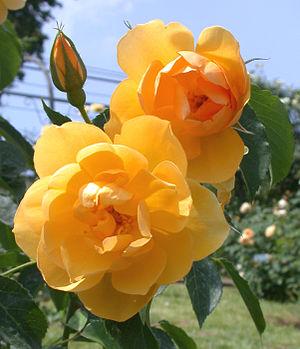
La roseraie communale de Rome est un jardin public italien consacré aux roses situé près du Cirque Maxime à Rome.